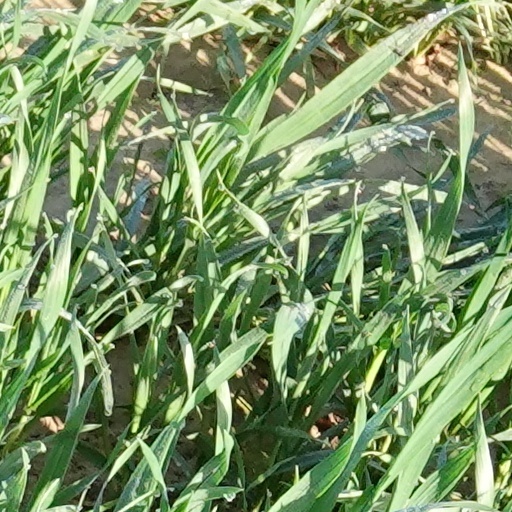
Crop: wheat